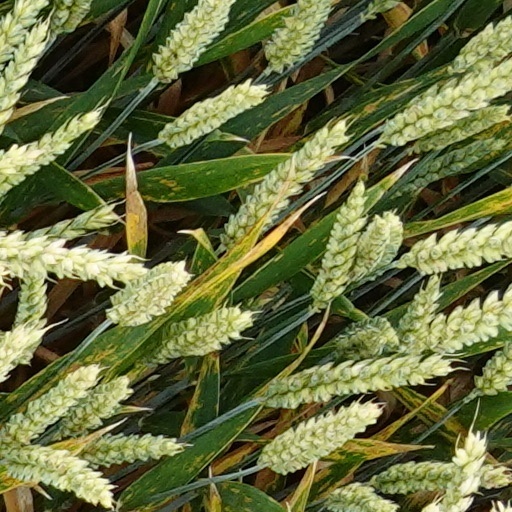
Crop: wheat